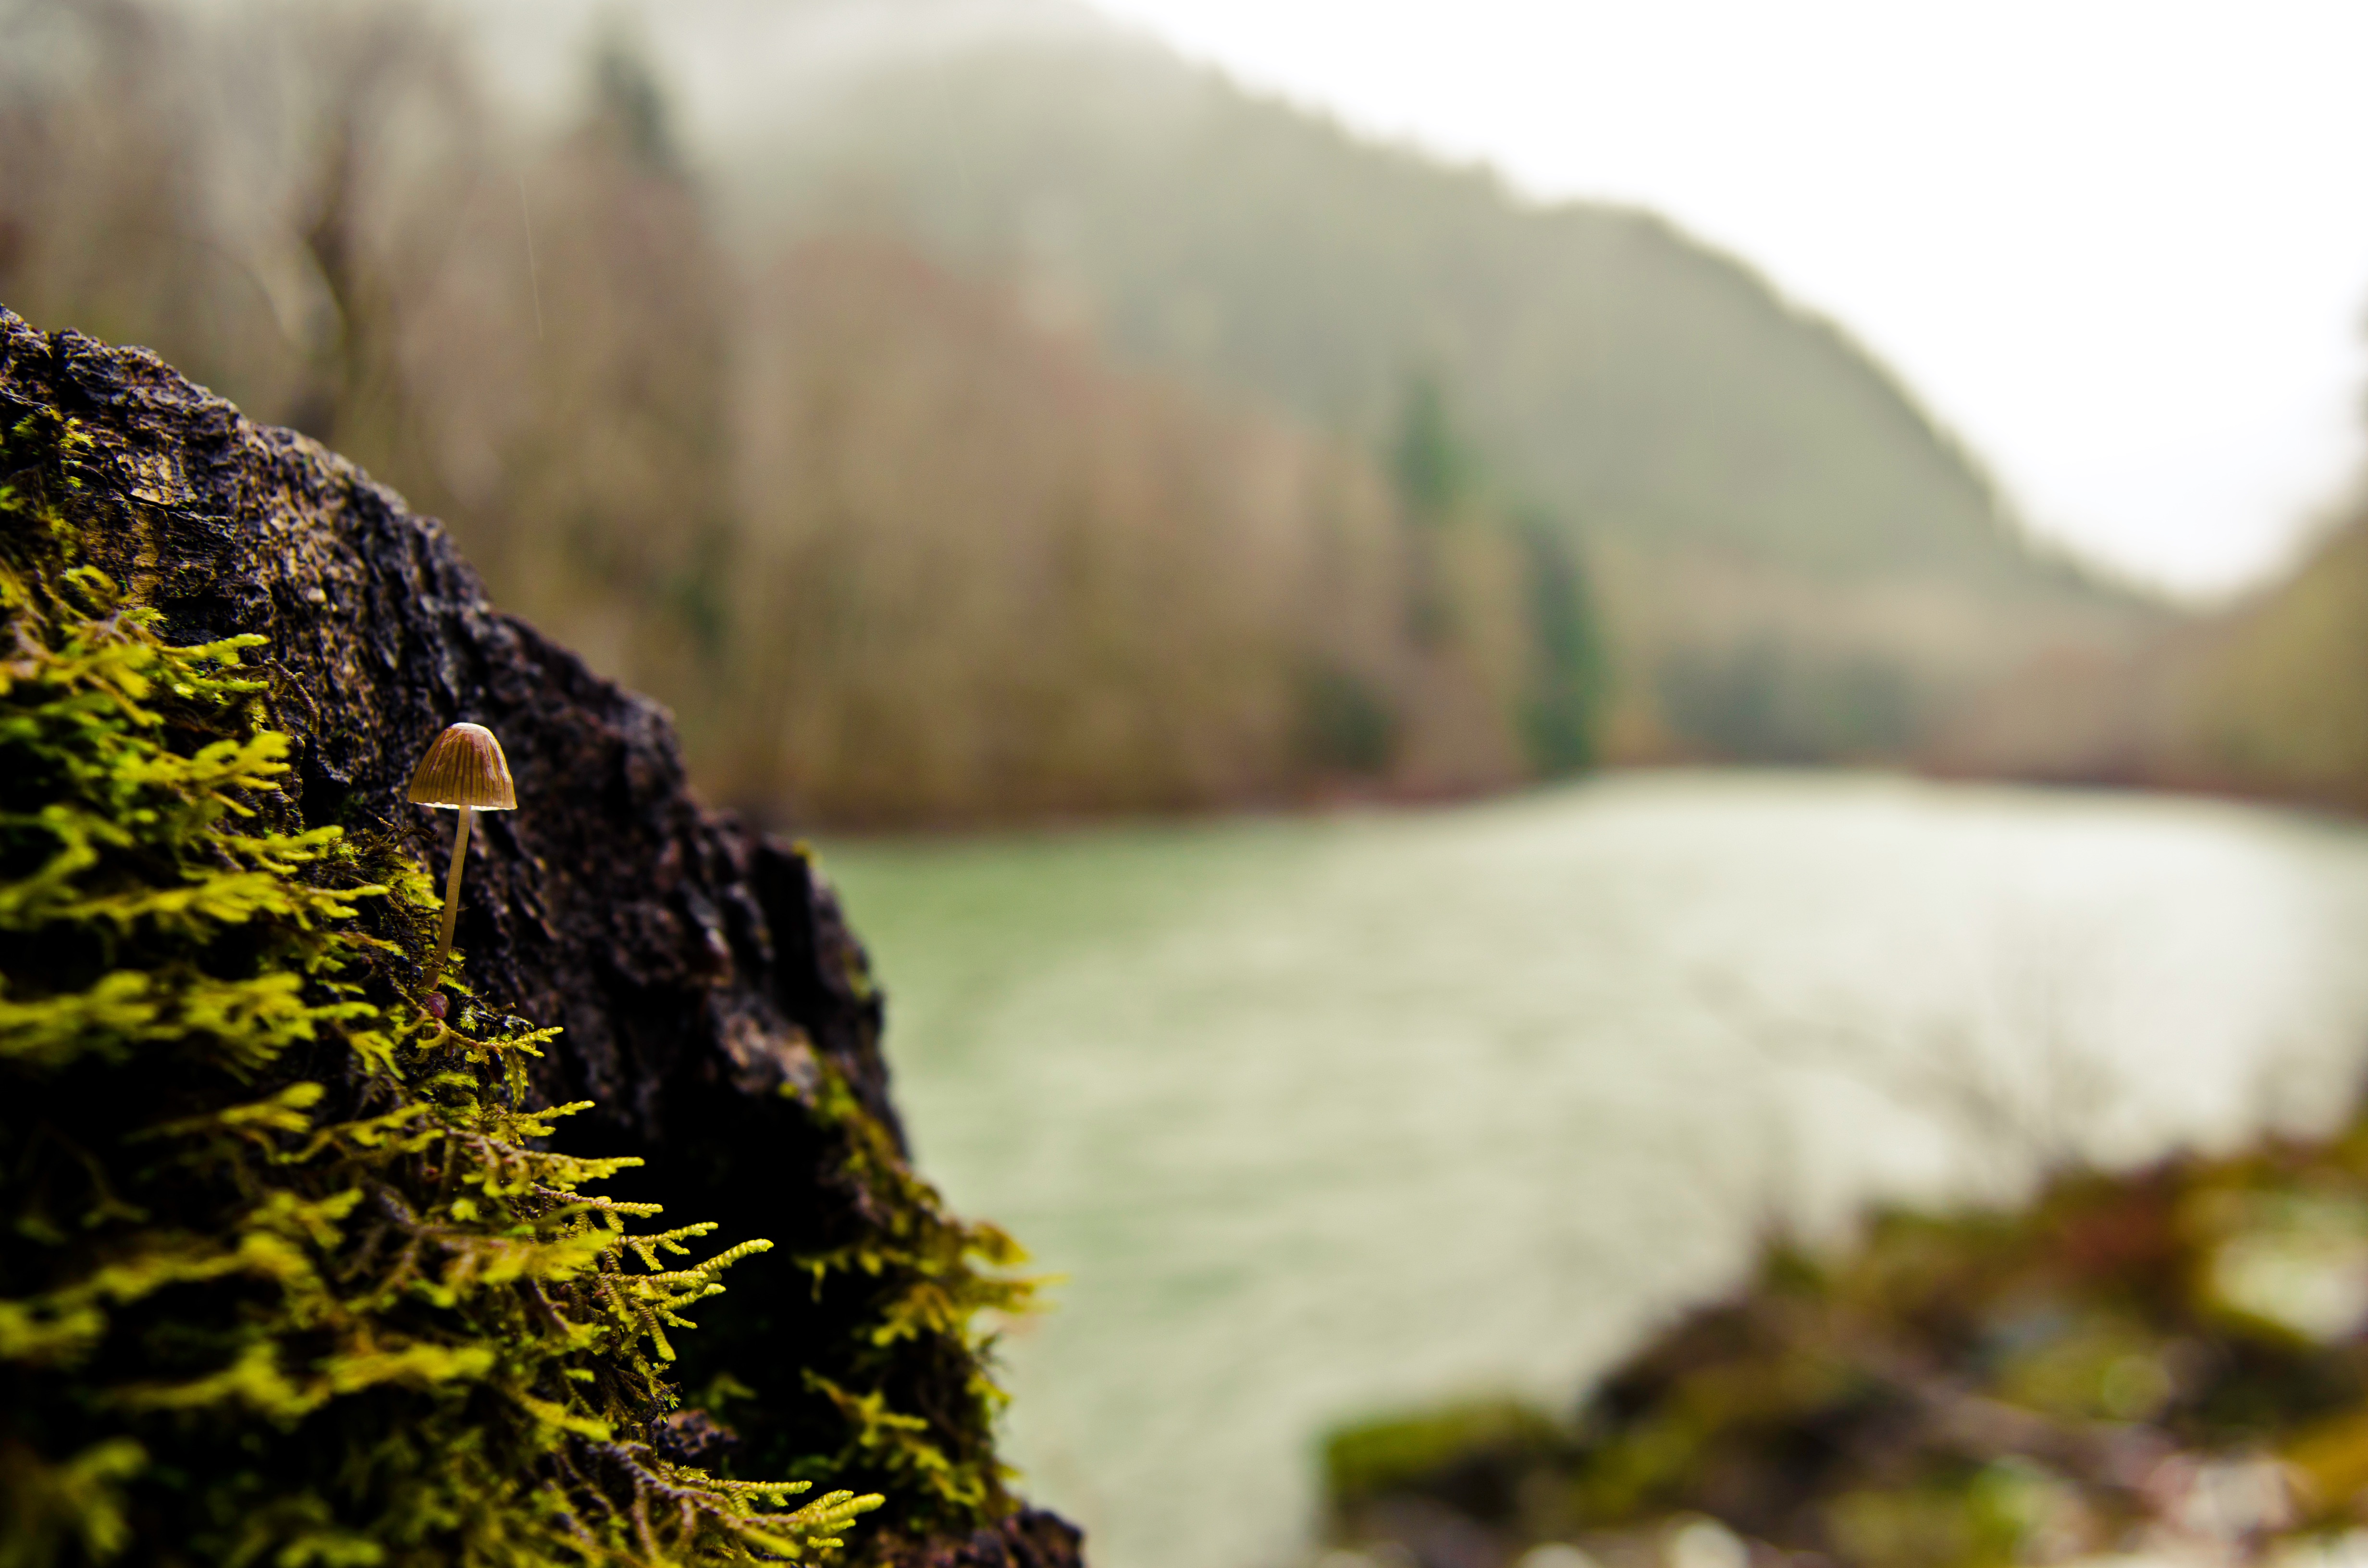
tree, water, nature, forest, grass, rock, plant, photography, sunlight, morning, leaf, flower, green, autumn, flora, season, woody plant